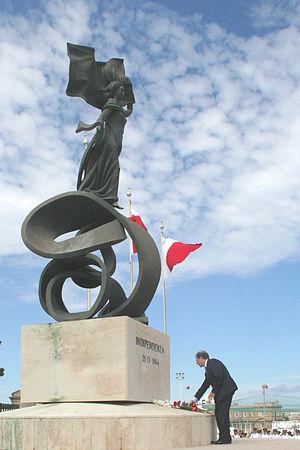
Dépose d'une gerbe par George Abela, président de la république de Malte.
La législation fixe les jours fériés publics et nationaux auxquels s'ajoutent les fêtes, nombreuses à Malte, et qui sont commandées par le calendrier des saints catholiques. Un dicton populaire veut, qu'à l'image de la France qui aurait un fromage par jour de l'année, Malte aurait autant d'églises que le calendrier compte de jours. Si le trait est très certainement exagéré, entre mai et septembre, il ne se passe pas un dimanche sans qu'un village, et quelquefois plusieurs, n'ait sa festa pour fêter son saint patron.